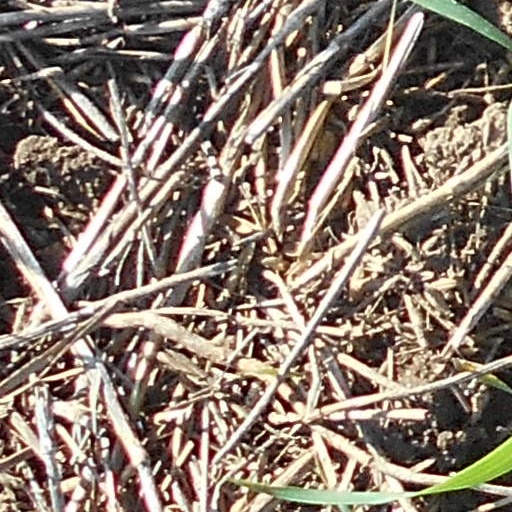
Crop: wheat